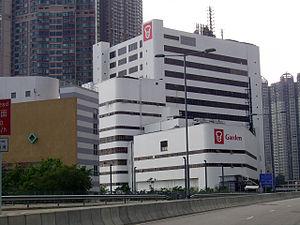
The Garden Company Limited ou tout simplement Garden est une boulangerie et une confiserie basée à Hong Kong. Elle est l'une des premières entreprises chinoises à vendre des produits occidentaux sur le territoire et a contribué à l'accès au pain et aux confiseries aux salariés à faibles revenus, avec leurs produits à bas prix.